Famous (Kanye West song)

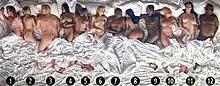
refer to caption

The song's music video premiered at a Tidal exclusive event at The Forum in Inglewood, California, on June 24, 2016. The video begins with a camera passing slowly over the naked, lookalike sleeping bodies of famous personalities. The bodies of all of the celebrities are synthetic. At the end of the video, the camera pans out to show all of the sleeping bodies at the same time as West wakes up from his slumber. Vincent Desiderio's painting "Sleep" is the visual inspiration for the video.